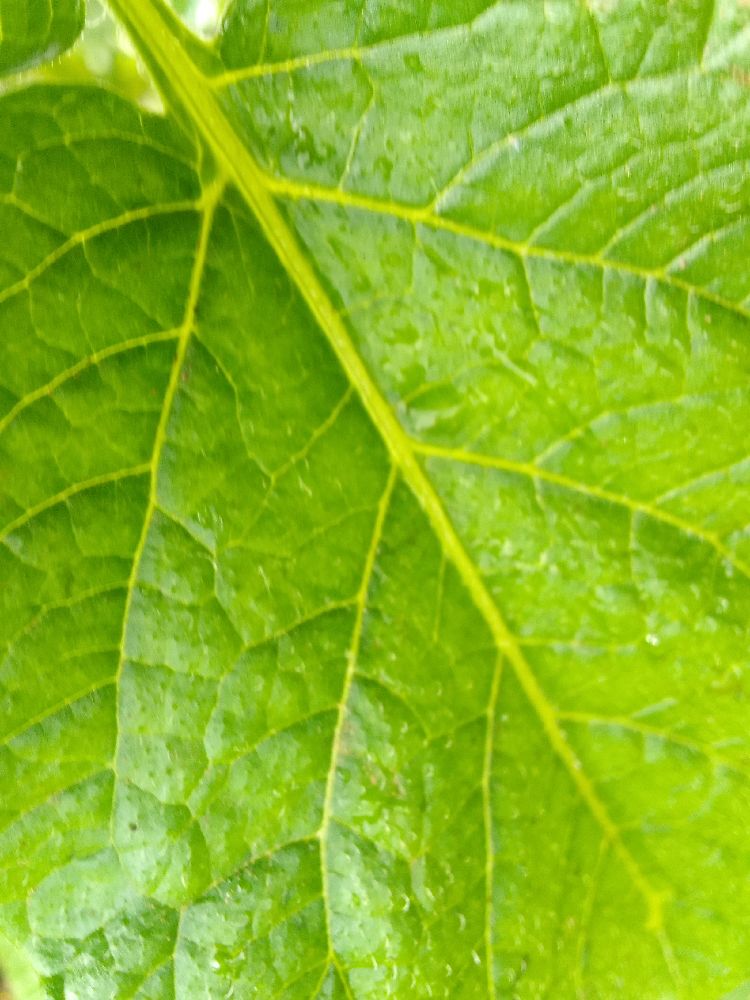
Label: Healthy